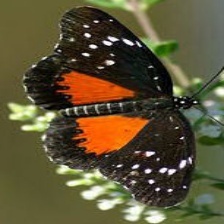
Species: CRIMSON PATCH